Leonard Bernstein

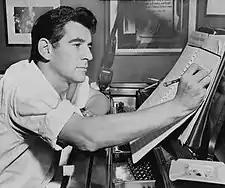
Bernstein at the piano, annotating a musical score, 1955

In addition to Bernstein's compositional activity for the stage, he wrote a symphonic work, "Serenade after Plato's "Symposium"" (1954); the score "On the Waterfront" (1954); and "Prelude, Fugue and Riffs", composed in 1949, but only premiered in 1955, for jazz big band and solo clarinet. In 1953, Bernstein became the first American conductor to appear at La Scala in Milan, conducting Cherubini's "Medea", with Maria Callas in the title role. Callas and Bernstein reunited at La Scala to perform Bellini's "La sonnambula" in 1955. On November 14, 1954, Bernstein presented the first of his television lectures for the CBS Television Network arts program "Omnibus". The live lecture, entitled "Beethoven's Fifth Symphony", involved Bernstein explaining the symphony's first movement with the aid of musicians from the "Symphony of the Air" (formerly NBC Symphony Orchestra). The program featured manuscripts from Beethoven's own hand, as well as a giant painting of the first page of the score covering the studio floor. Six more "Omnibus" lectures followed from 1955 to 1961 (later on ABC and then NBC) covering a broad range of topics: jazz, conducting, American musical comedy, modern music, J. S. Bach, and grand opera.